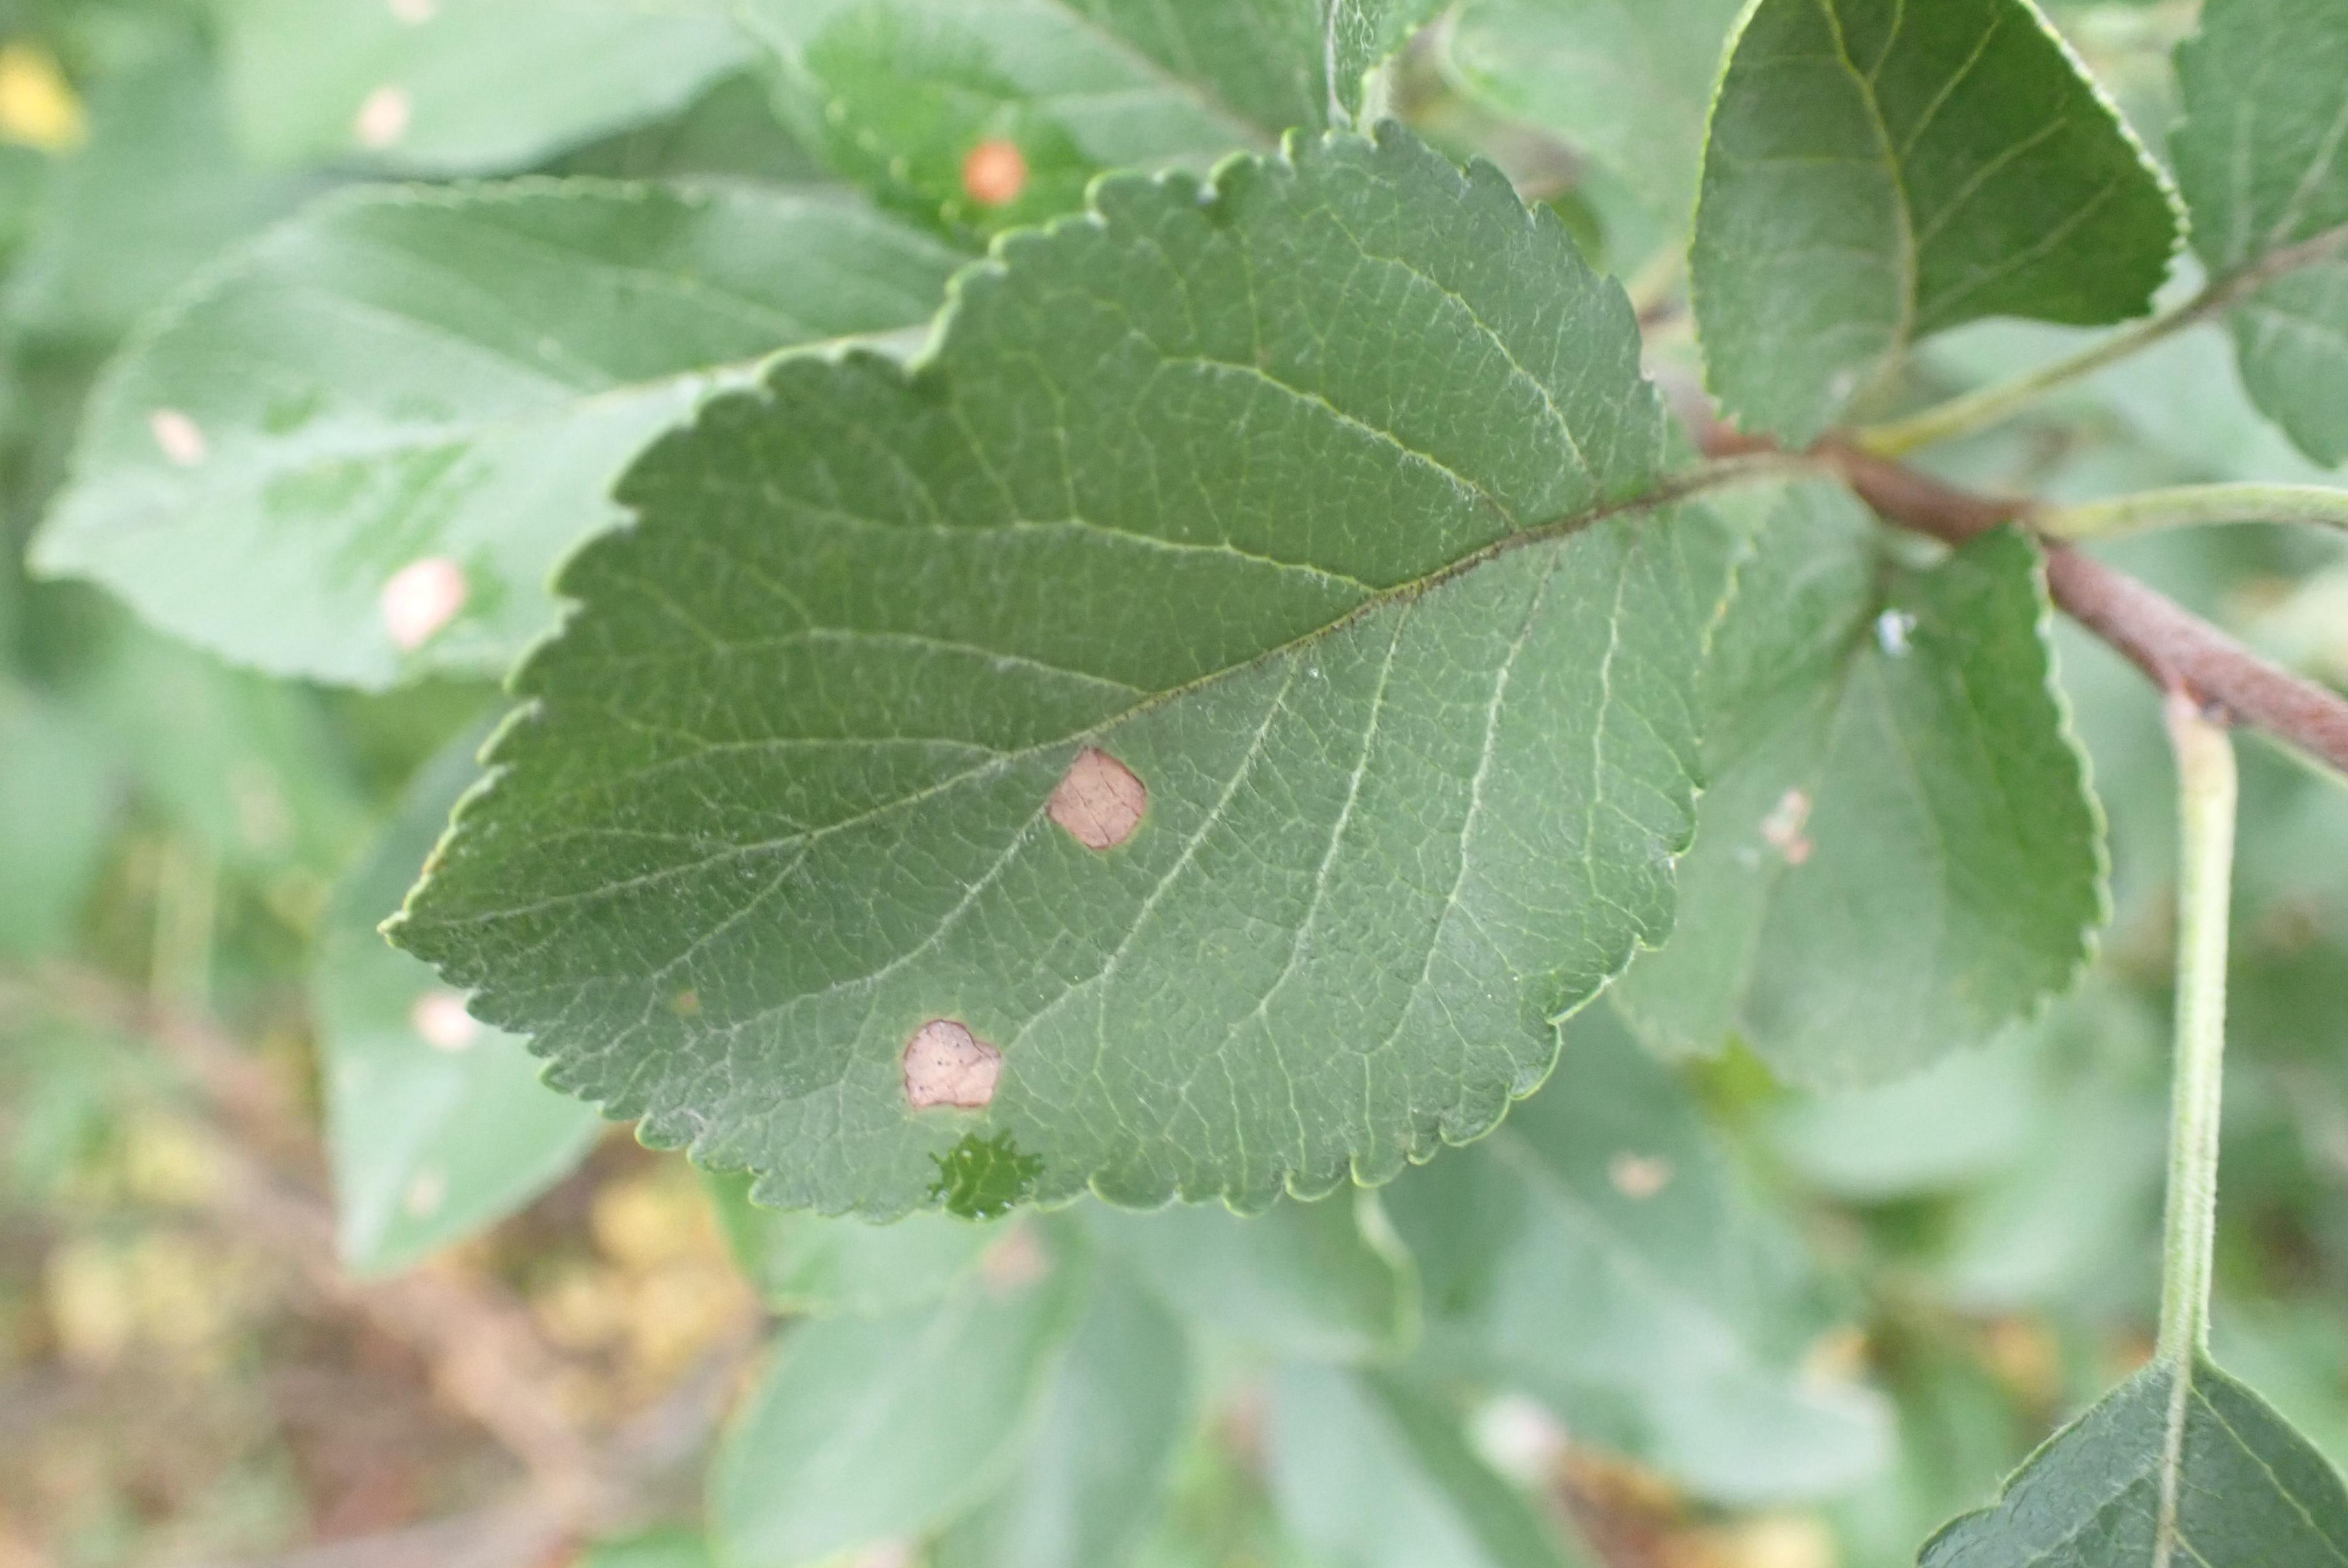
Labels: scab, frog_eye_leaf_spot